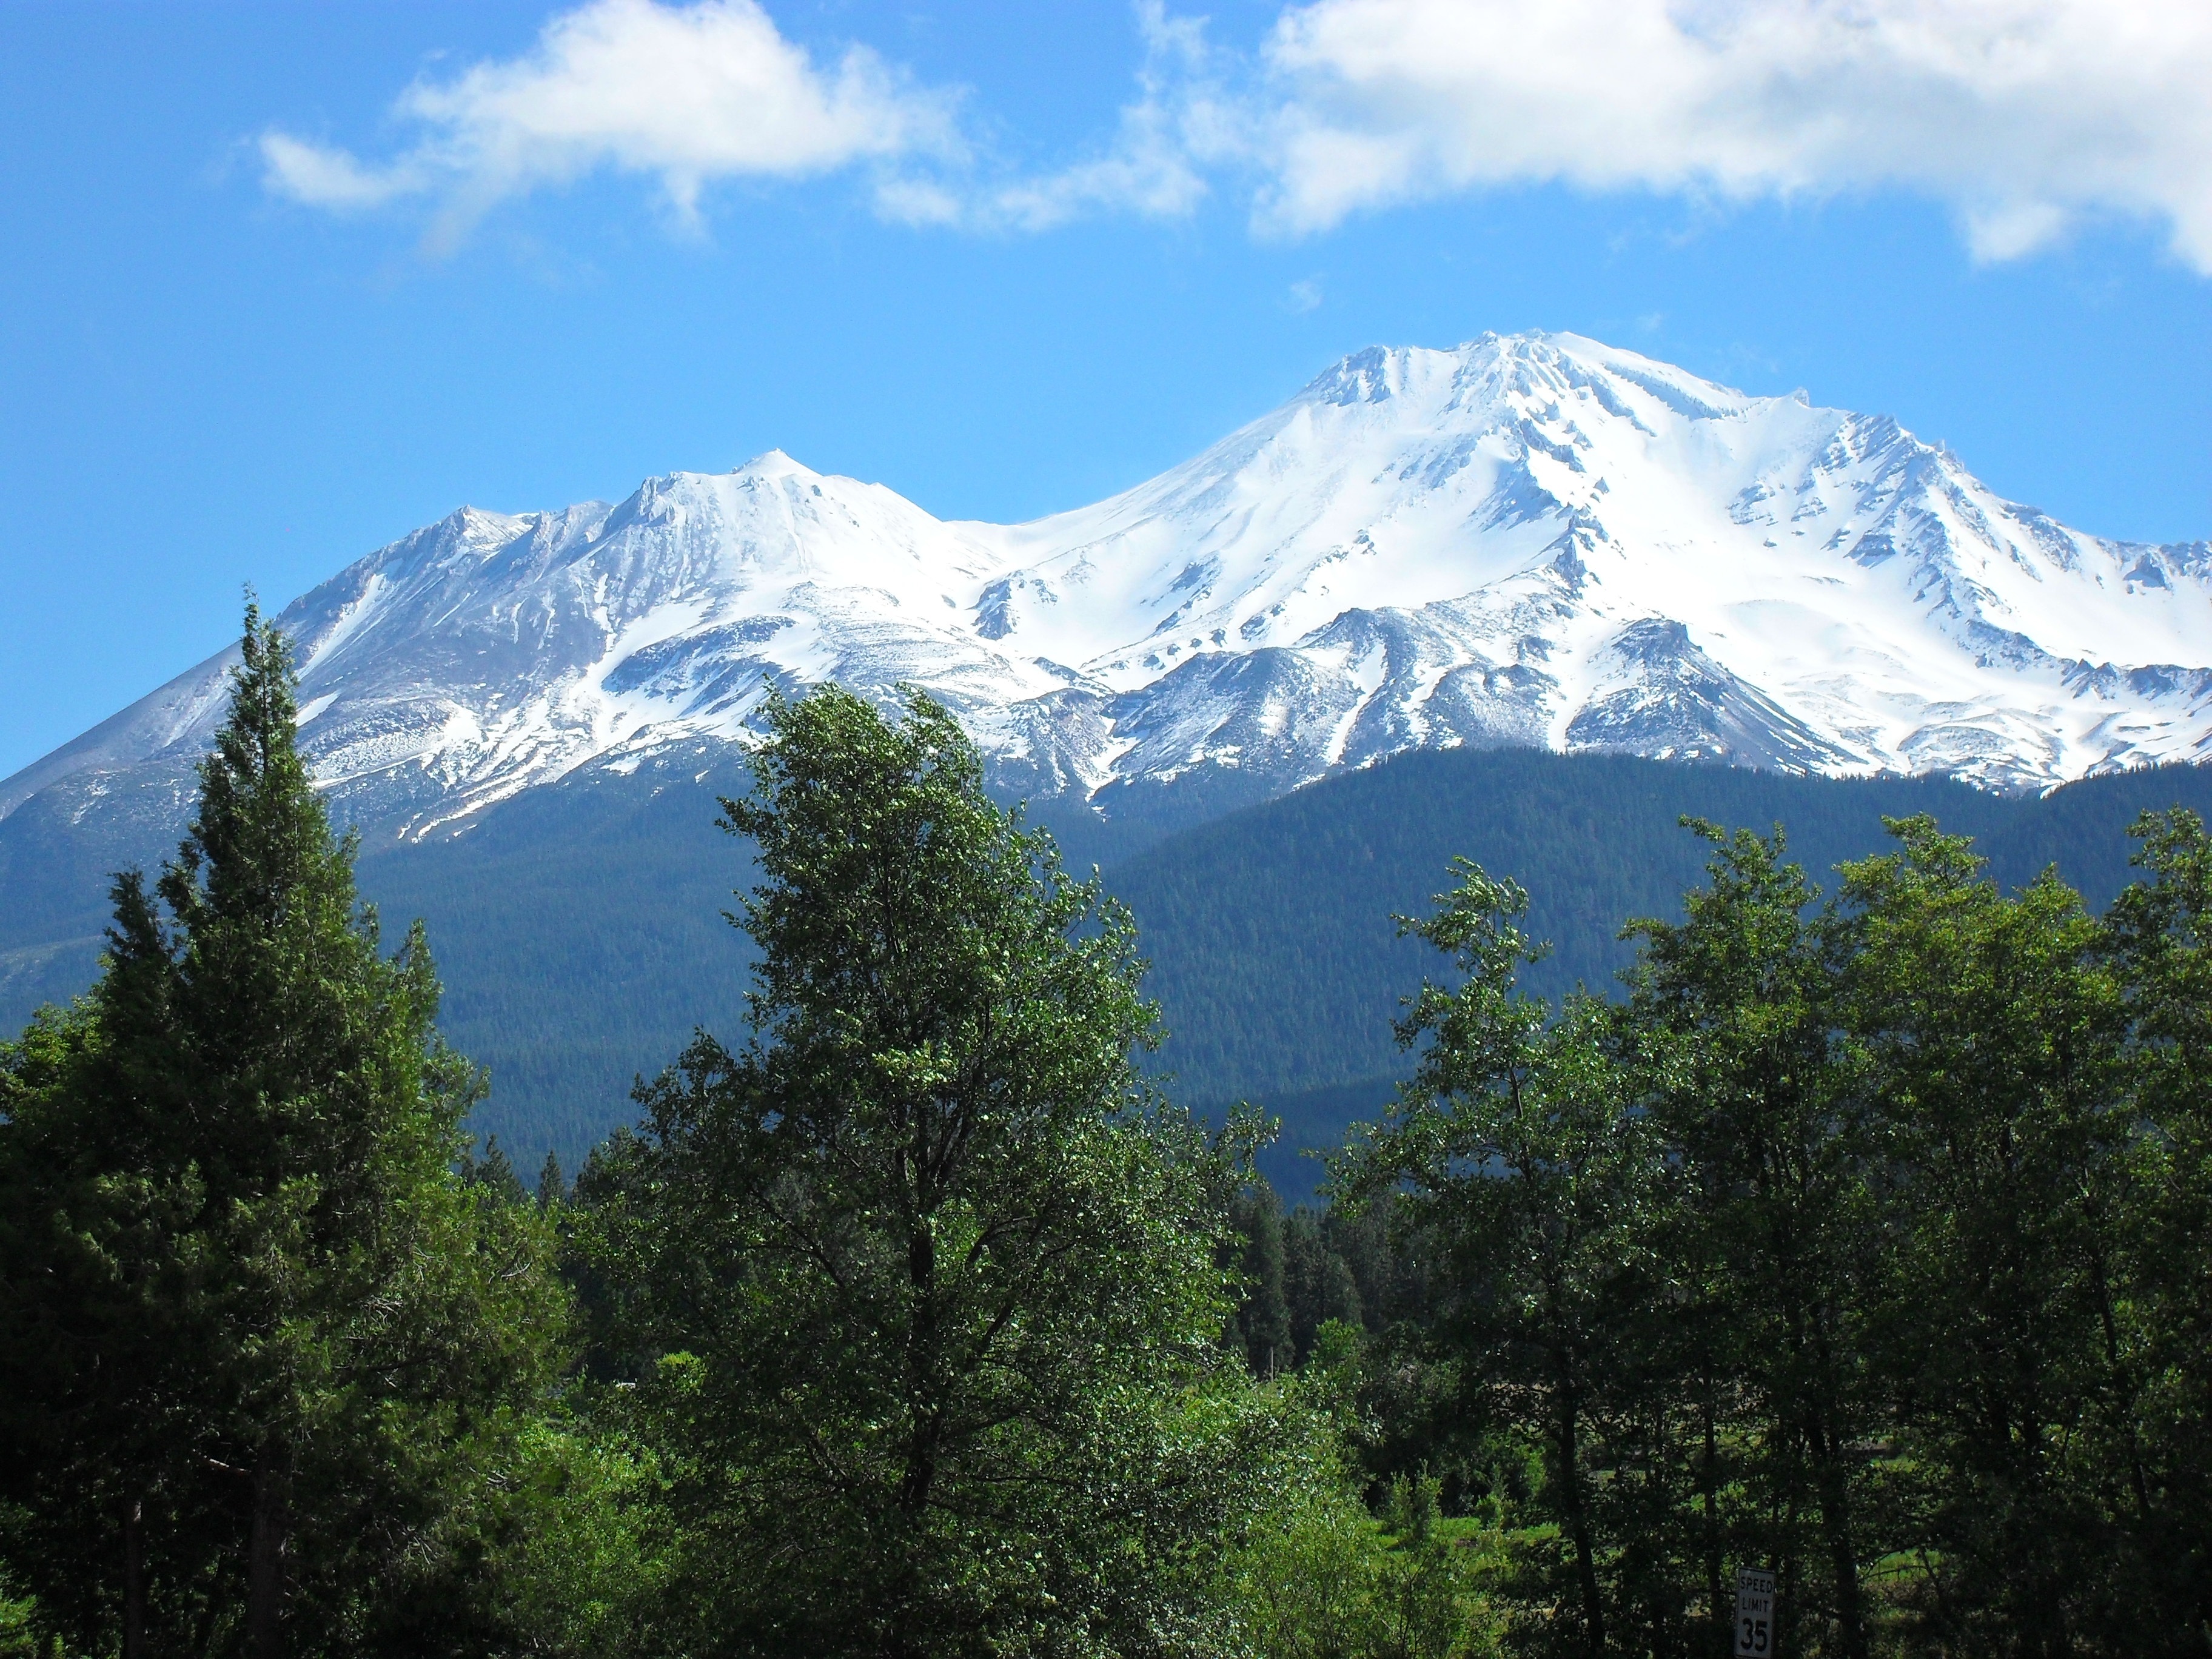
landscape, nature, forest, wilderness, mountain, meadow, peak, valley, mountain range, green, scenic, color, natural, park, fresh, snowcapped, blue, ridge, trees, alps, pines, plateau, scene, fell, ecosystem, landform, mountain pass, mount shasta, geographical feature, mountainous landforms